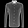
Label: Shirt